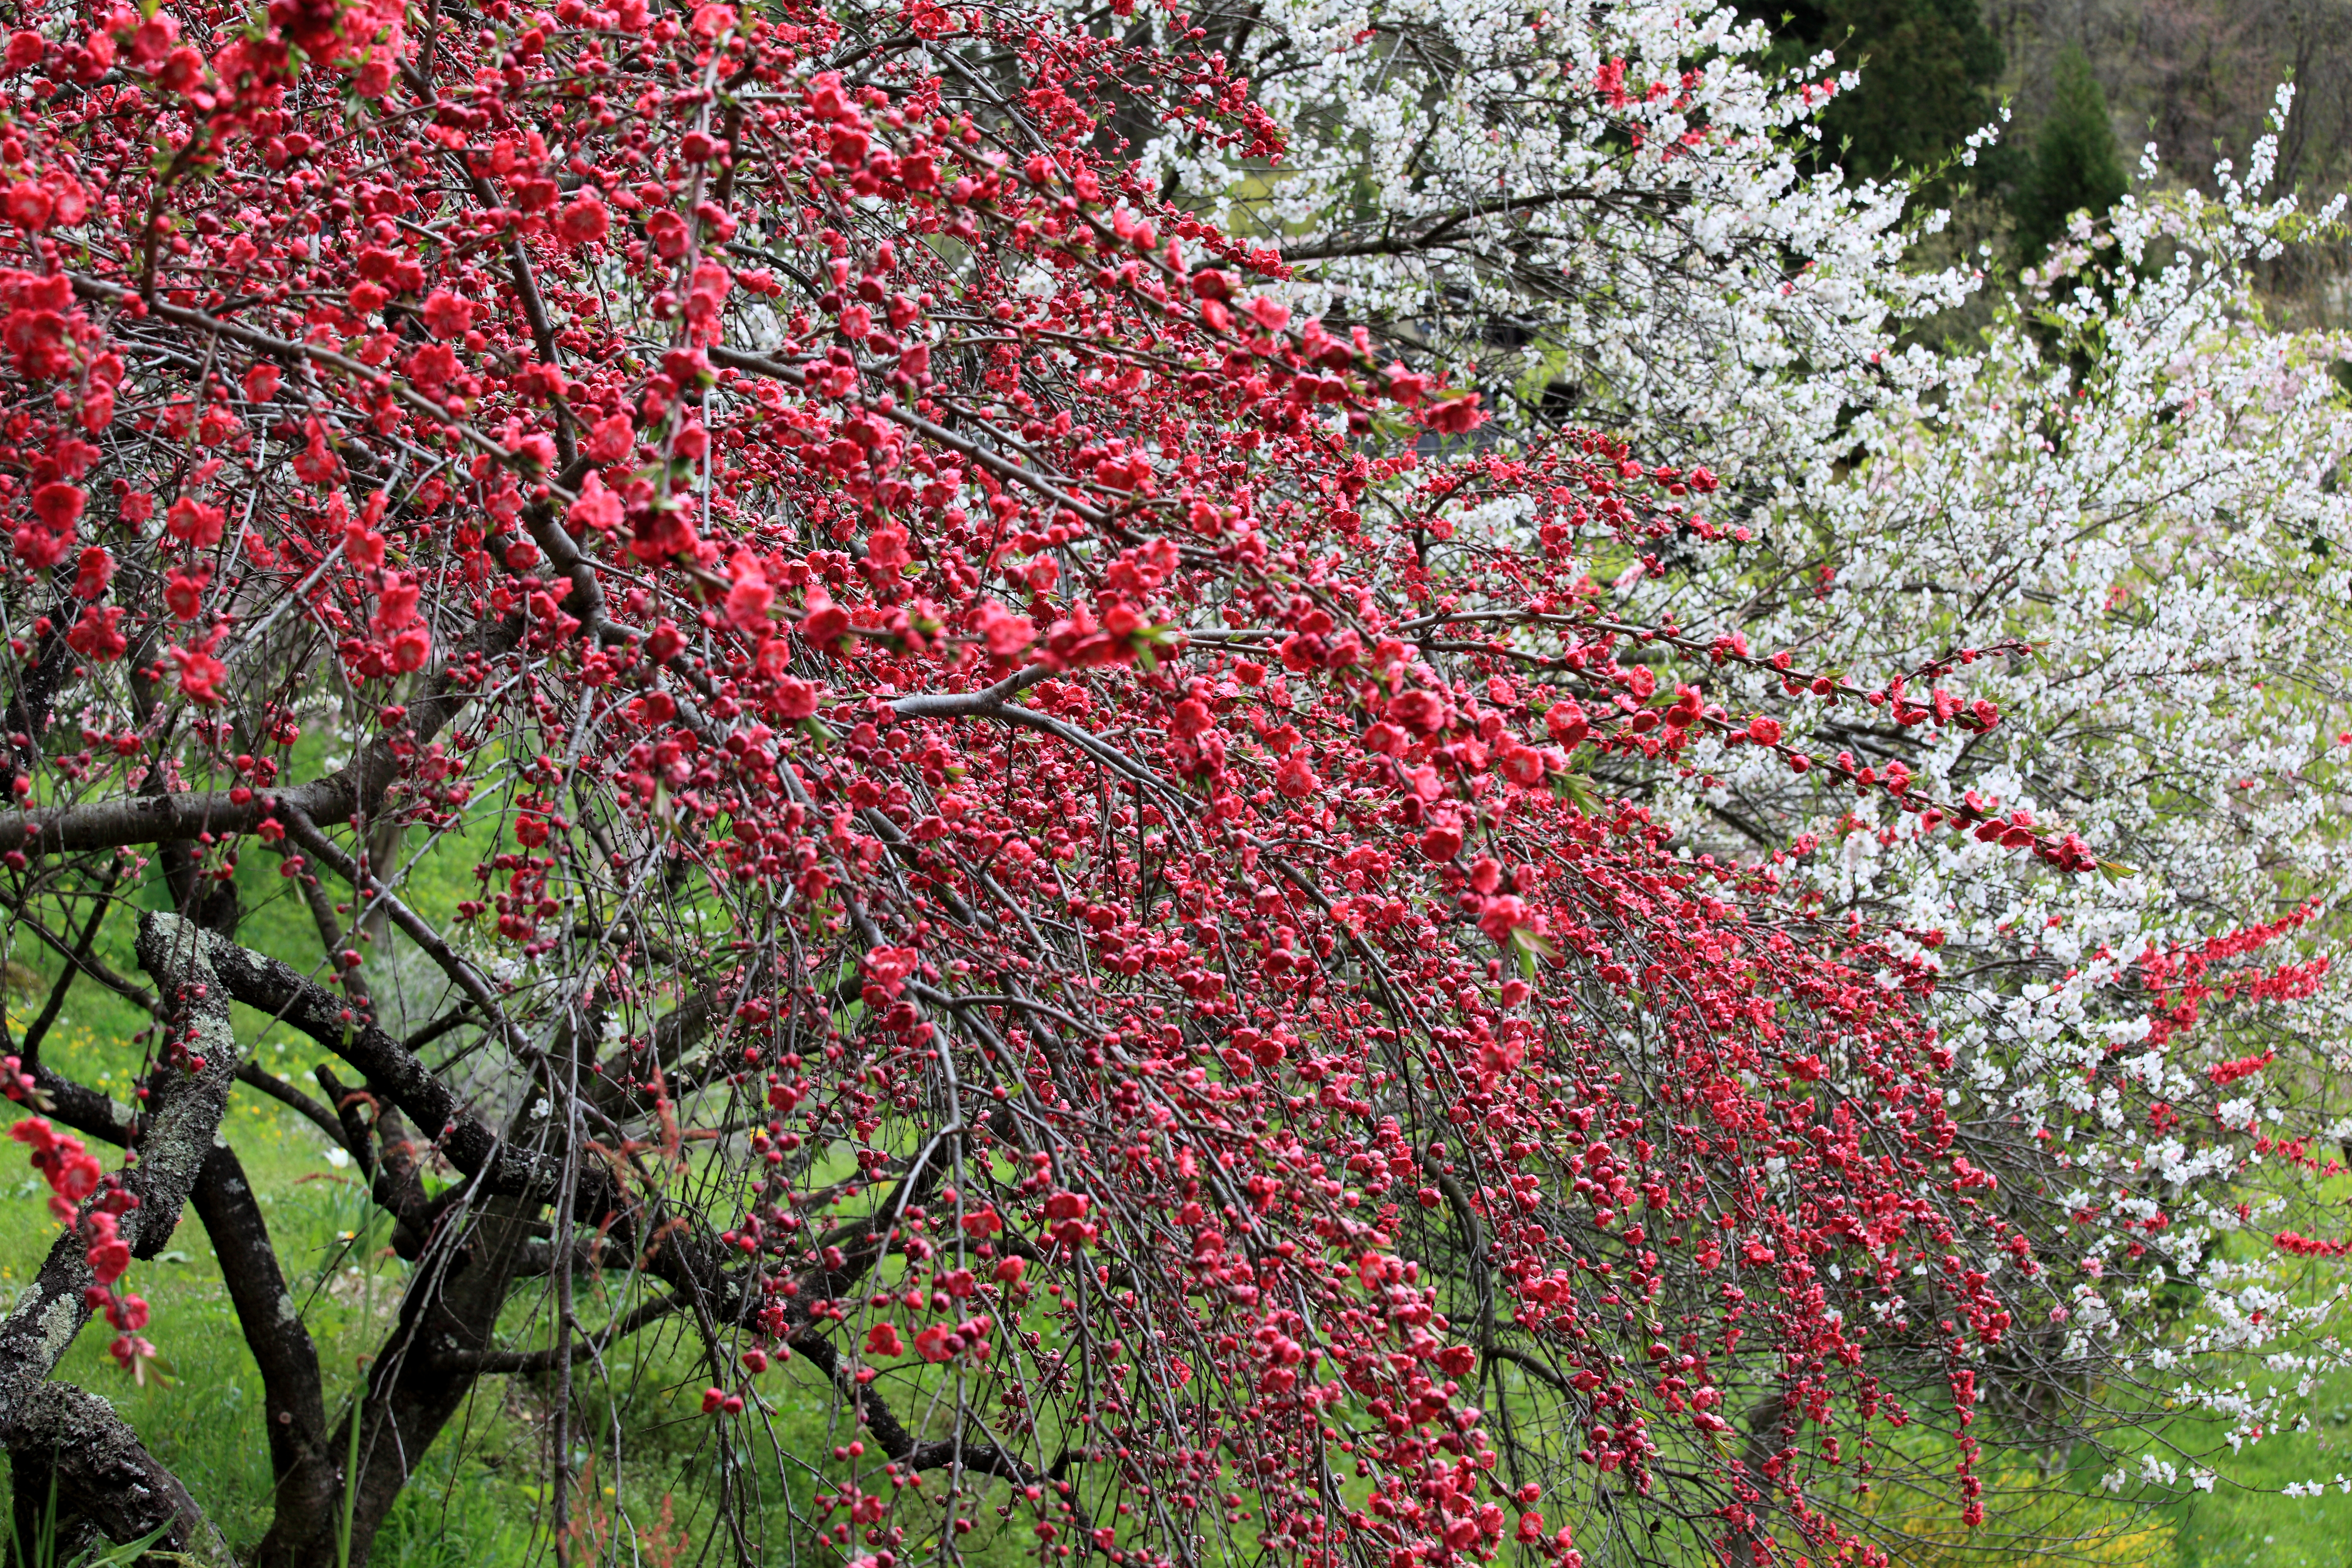
tree, branch, blossom, plant, leaf, flower, high, produce, autumn, botany, garden, flora, season, shrub, 5d, hires, rowan, markii, hi, res, resolution, iwate, tohno, toonoshi, chibake, flowering plant, woody plant, land plant